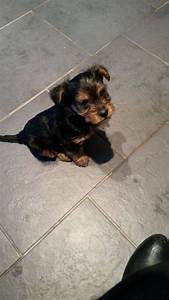
Label: cane